LMS Princess Coronation Class 6233 Duchess of Sutherland

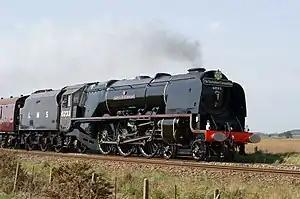
6233 Duchess of Sutherland running in 2010 with LMS lined black livery.

6233 was initially allocated to Camden, London. It acquired a double chimney in March 1941 and because of drifting smoke acquired smoke deflectors in September 1945 before being painted in postwar LMS black livery in September 1946. With the creation of British Railways (BR) on 1 January 1948 it was allocated to Crewe North depot. BR renumbered the locomotive to 46233 in October 1948 and repainted it in BR Brunswick green livery in 1952 or early 1953. In June 1958 it was allocated to Carlisle Upperby before eventually being withdrawn from Edge Hill depot in February 1964. During its 25 years service "Duchess of Sutherland" ran - the second highest mileage by any member of the class.